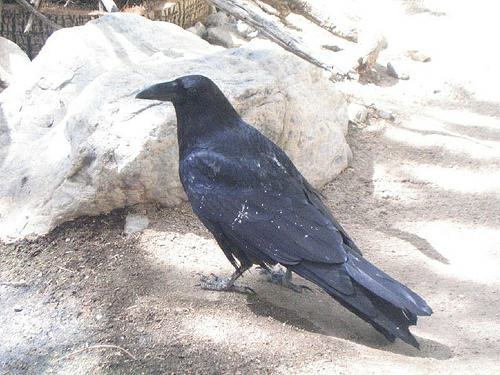
A photo of a common raven